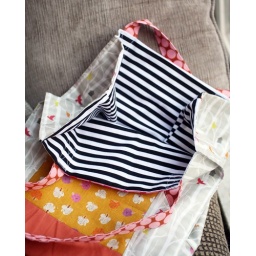
Finished this bag today and love it! I did the center panels in pink patchwork scraps and the center pockets in orange patchwork scraps.